List of military equipment manufactured in Iran

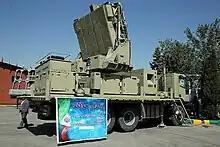
Hafez 3D Phased array radar

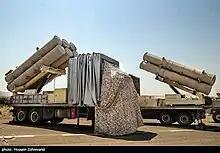
Fath-360 missile system

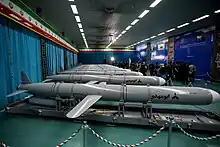
Abu Mahdi Cruise missile

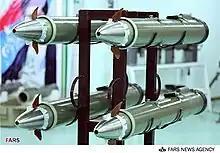
Dehlavieh ATGM

Raad-T – copy of Soviet AT-3 Sagger